Hertford British Hospital

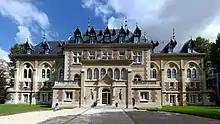
Hôpital franco-britannique formerly the Hertford British Hospital

The Hertford British Hospital was a hospital founded in Paris in 1871 for British and other English-speaking patients. In 2008, it merged with a nearby French hospital and was renamed to Hôpital franco-britannique. The Hertford British Hospital building was designed by Ernest-Paul Sanson and is a protected national monument.